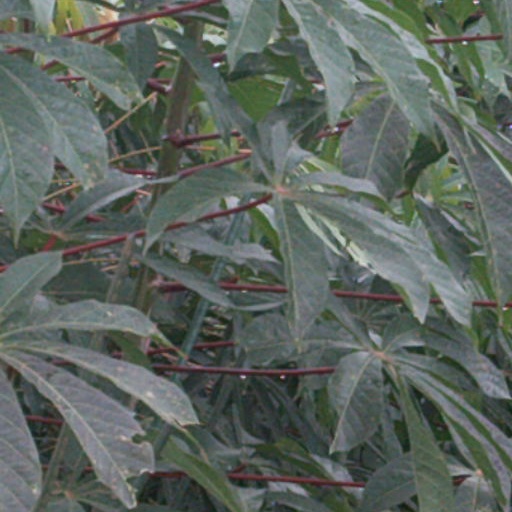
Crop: cassava